Drageid Chapel

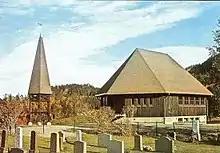
View of the church

Drageid Chapel is a parish church of the Church of Norway in Høylandet Municipality in Trøndelag county, Norway. It is located in the village of Vassbotna, in the southern part of the municipality. It is one of the churches for the Høylandet parish which is part of the Namdal prosti (deanery) in the Diocese of Nidaros. The brown, hexagonal church was built in 1976 using plans drawn up by the architect Arne Aursand. The church seats about 90 people.